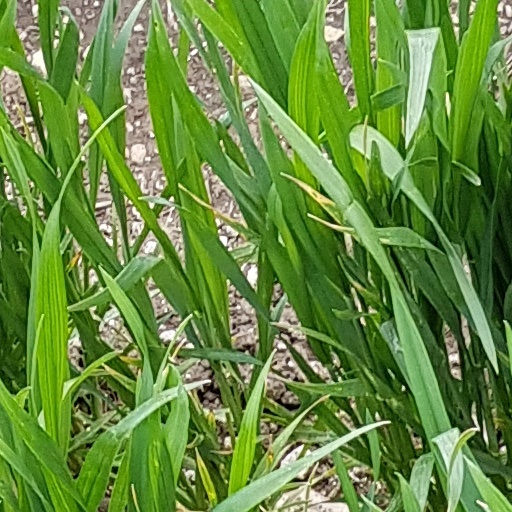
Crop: wheat